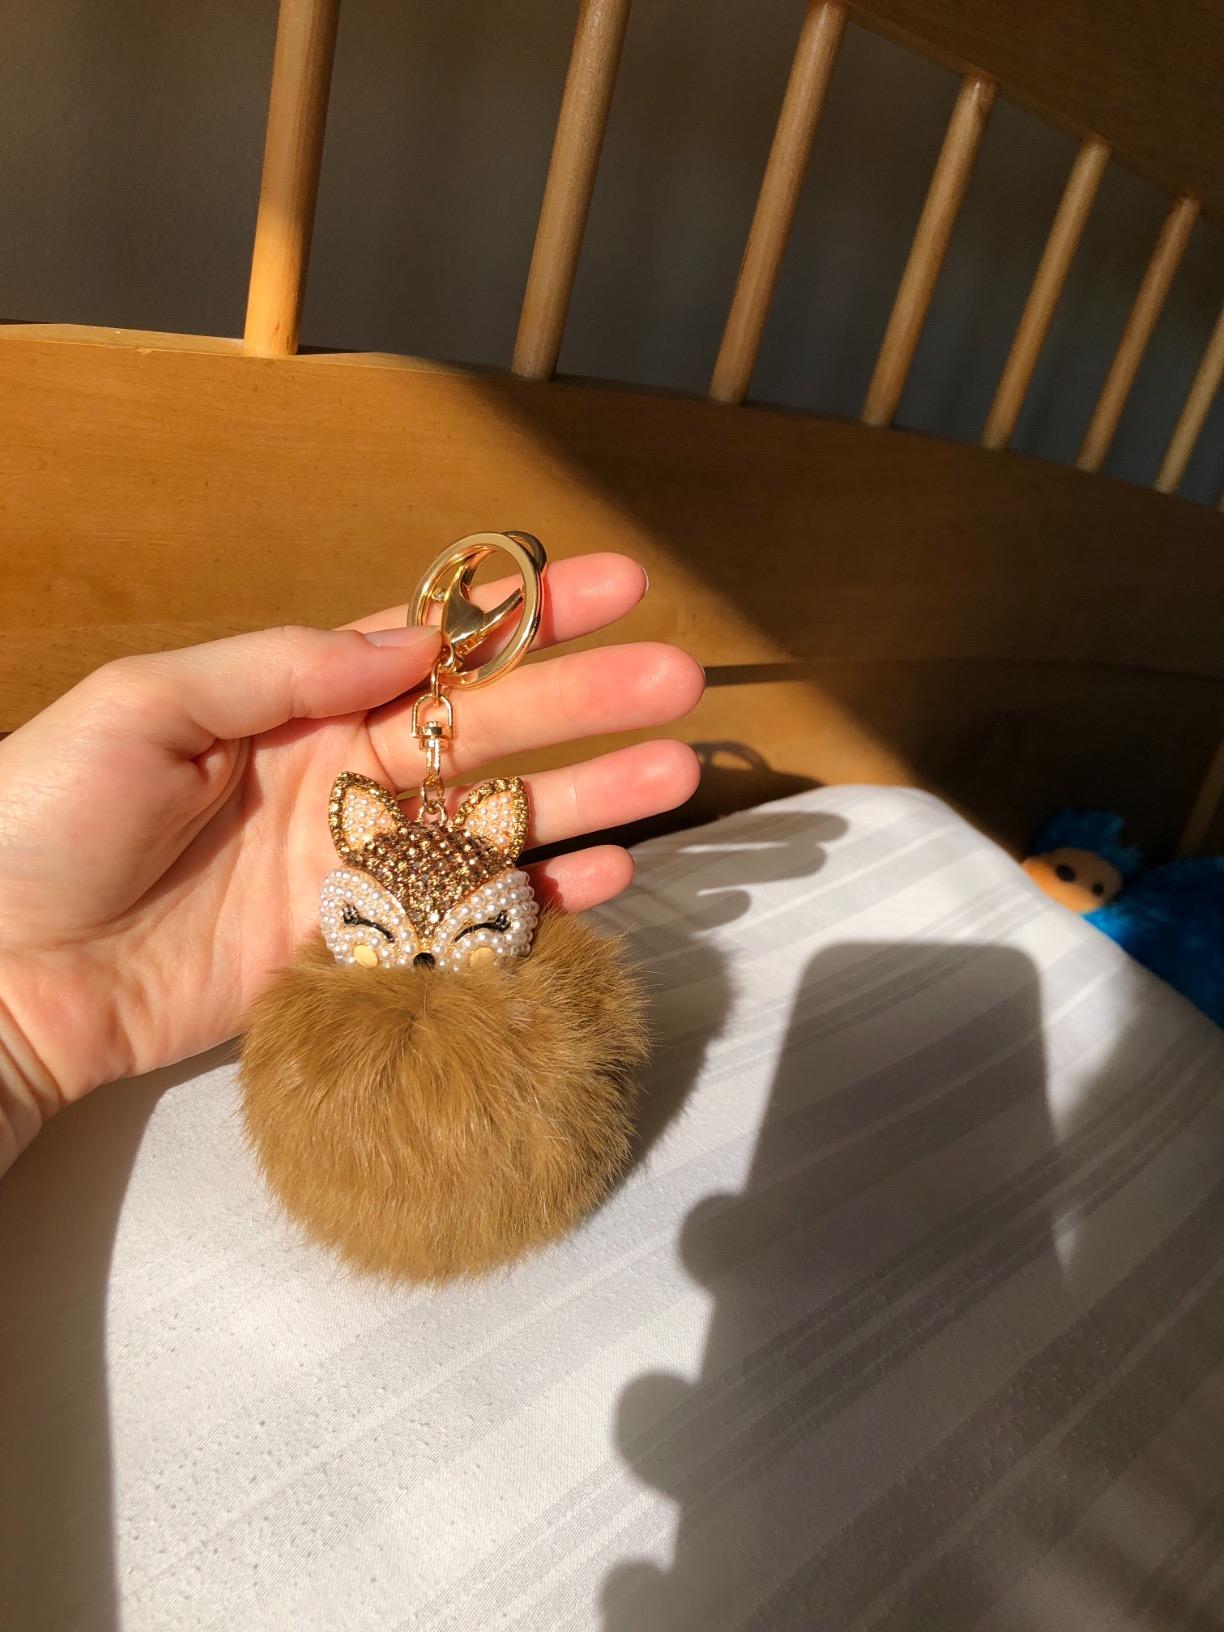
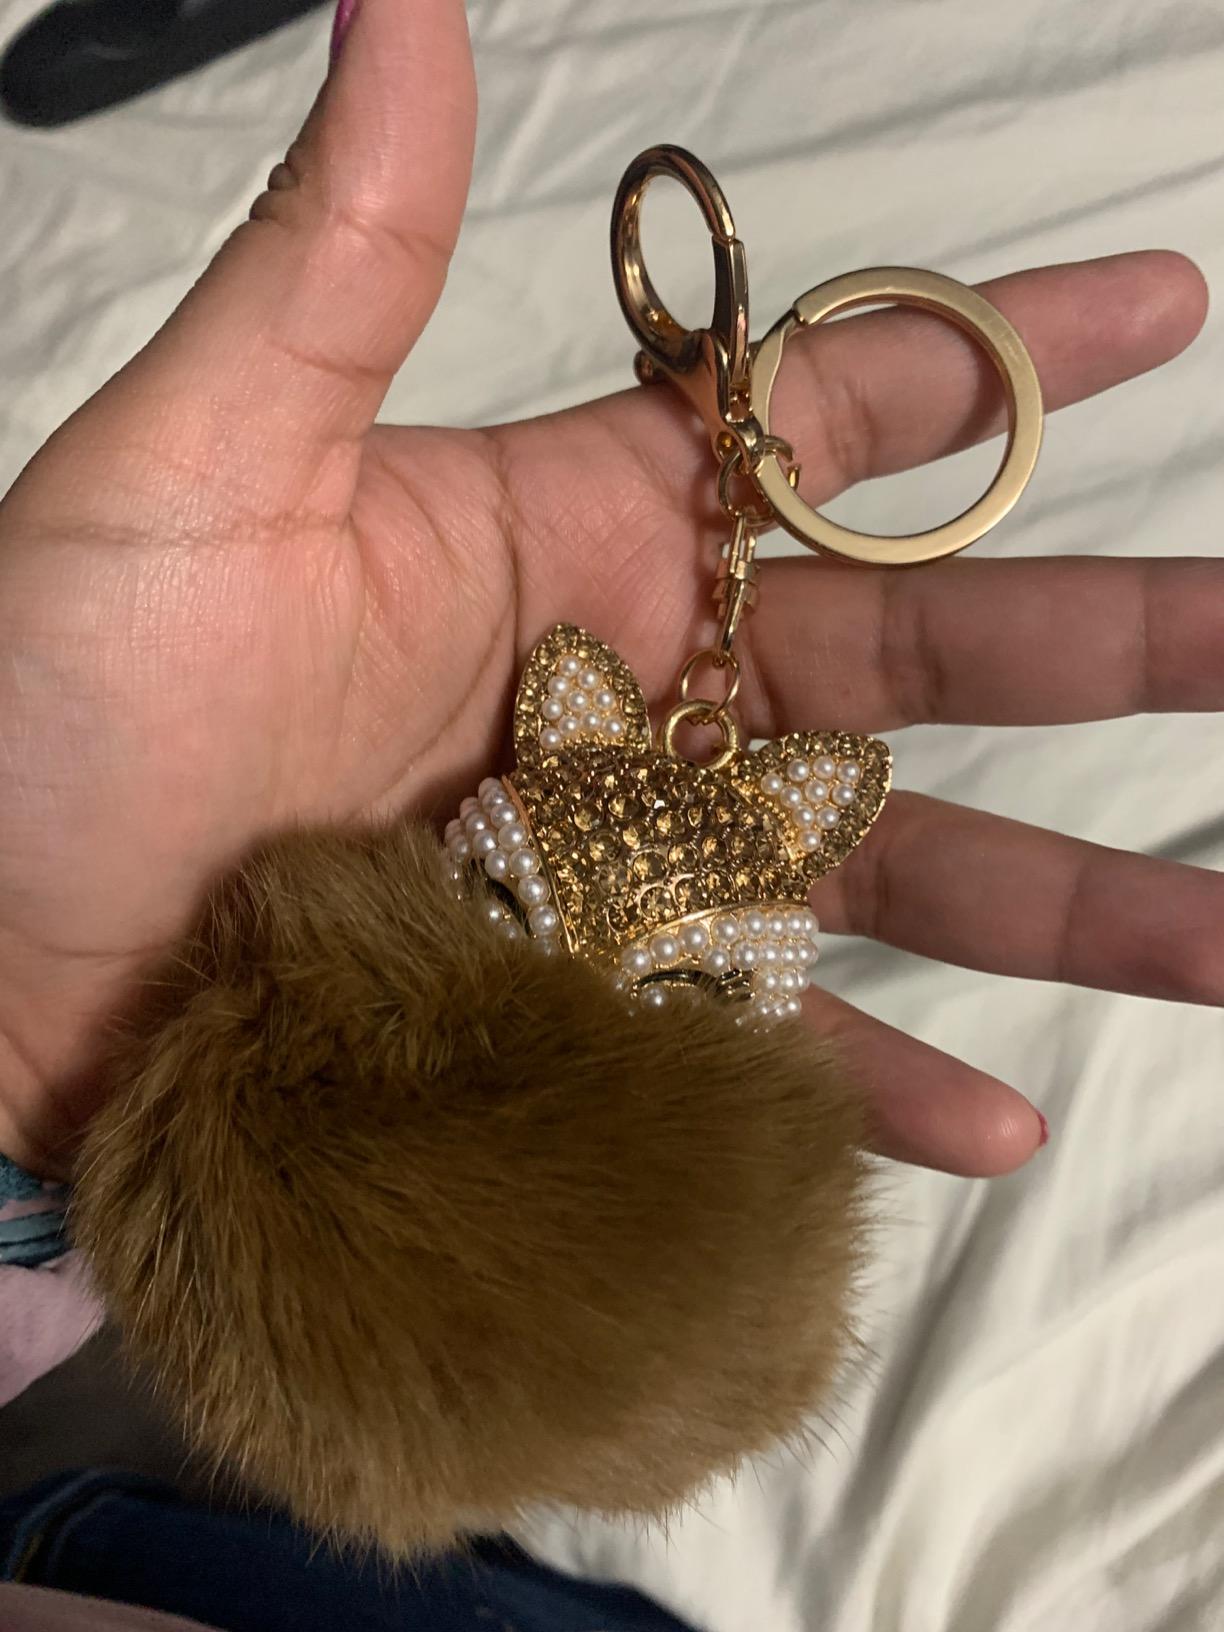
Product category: accessories_keychain
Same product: yes